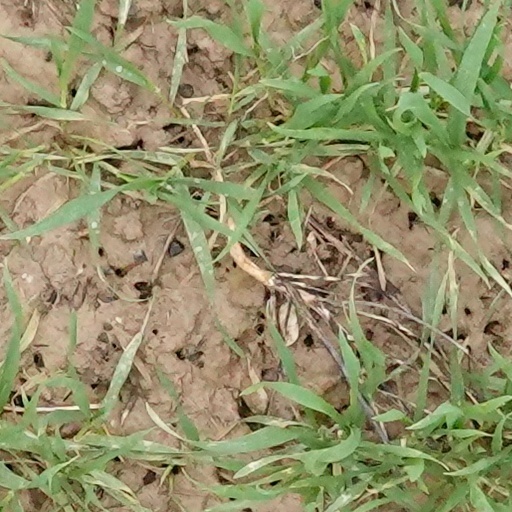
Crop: wheat